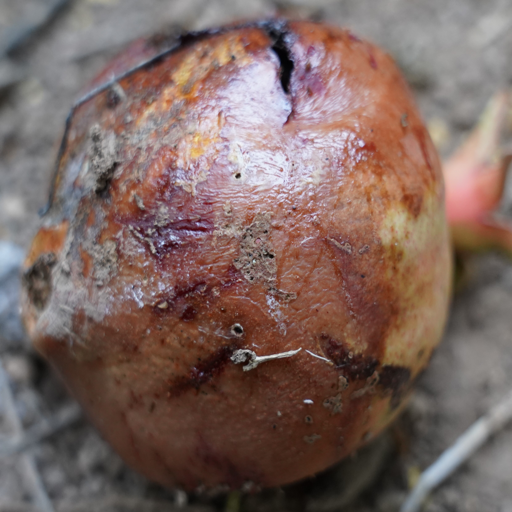
Label: Ectomyelois ceratoniae